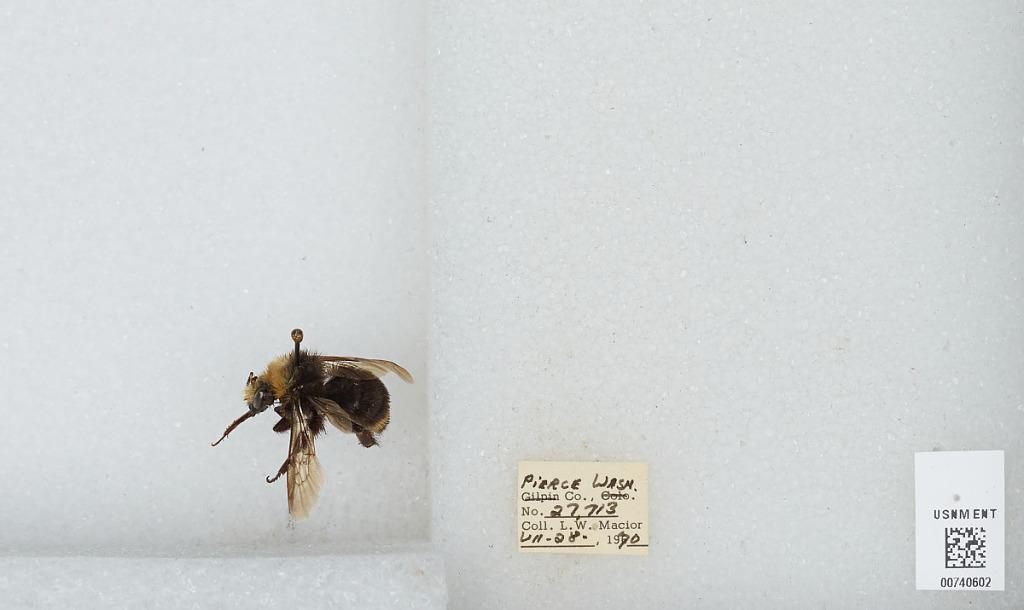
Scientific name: Bombus (Pyrobombus) vosnesenskii Radoszkowski
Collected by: L. Macior
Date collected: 1970-7-28
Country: United States
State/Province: Washington
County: Pierce
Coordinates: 47.05, -122.12